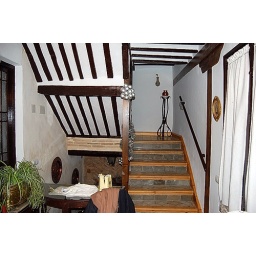
This was taken inside the front door of the 16th century house we stayed in for the Holidays in Almagro.